Answer in natural language. Considering the relative positions, is Window above or below Doorway? Choose between the following options: above or below
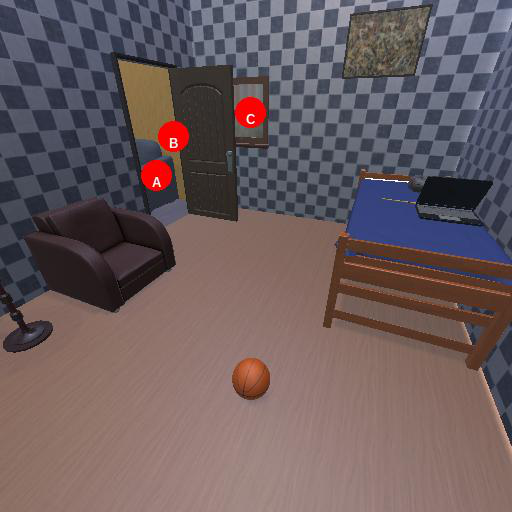
<answer>above</answer>